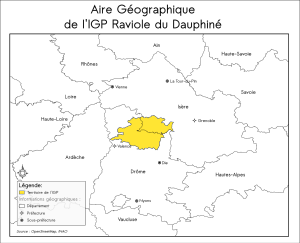
Aire géographique de l'IGP Raviole du Dauphiné
La raviole du Dauphiné est l'indication géographique d'une spécialité constituée de carrés de pâte farcis de fromages et de persil et cuits à l'eau. Elle est voisine du ravioli italien et du pelmeni russe, transformée près de Romans-sur-Isère, dans la région historique du Dauphiné, dans le sud-est de la France.